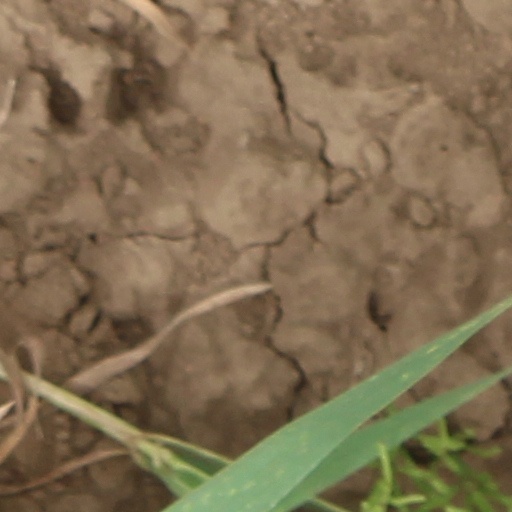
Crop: wheat